Mifflin Kenedy

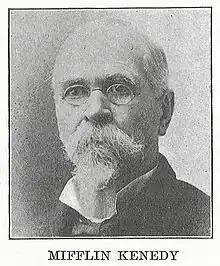

Mifflin Kenedy (June 8, 1818 – March 14, 1895) was an American businessman and rancher. He began his steamboating career on the Ohio, Mississippi, and Missouri Rivers. He then went to Texas and northern Mexico, where he helped get many steamboats to the Rio Grande area during the First Cortina War (1859–1860). Using the "Corvette", he transported General Zachary Taylor and his soldiers on the Rio Grande and then overland to Camargo, Mexico. He became successful during the Civil War when he transported goods along the Rio Grande. Kenedy operated ranches and invested in railroads in Texas, some of them in partnership with Richard King. He was among the first ranchers to fence in his ranches, starting with the 36-miles of fencing around Laureles Ranch. Kenedy was inducted into the Hall of Great Westerners.